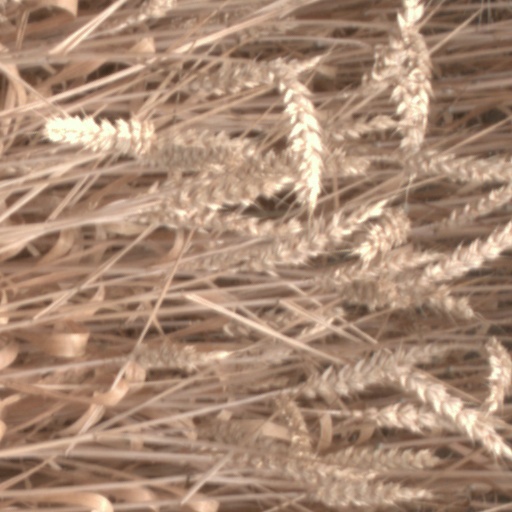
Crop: wheat